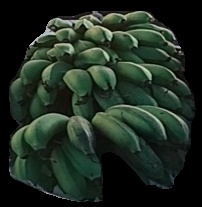
Variety: rasbale
Grade: grade2